Todd Bodine

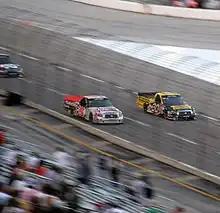
Bodine (#30) battling with Mike Skinner at TMS in 2007.

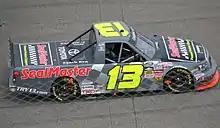
Bodine's 2013 truck at Rockingham Speedway

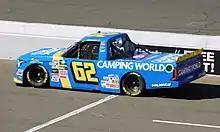
Bodine's 2022 truck at Sonoma Raceway

Bodine did not run the Trucks again until 2004, when he competed for Fiddleback Racing at Charlotte, finishing 20th and also ran for HT Motorsports's No. 59 Dodge at Kansas, scoring a 15th place finish. Later, he signed with the new Germain-Arnold Racing team, finishing 4th in their debut at Richmond. After losing in Vegas to Shane Hmiel, Bodine won his first two career races back-to-back at Fontana and Texas. Competing in ten events, Bodine averaged a 13th-place finish in his events, despite falling out of three with mechanical issues. Neither Bodine nor crew chief Mike Hillman Jr. was happy with contract issues and the team leadership. So Bodine parted ways with the team and went back to Fiddleback Racing, where he would drive in 2005. Bodine was able to earn four top-10s with the team in ten starts, but inconsistency was weighing him down to 8th place in points. Fiddleback also had no funding and after a 9th place at Michigan the team was disbanded.